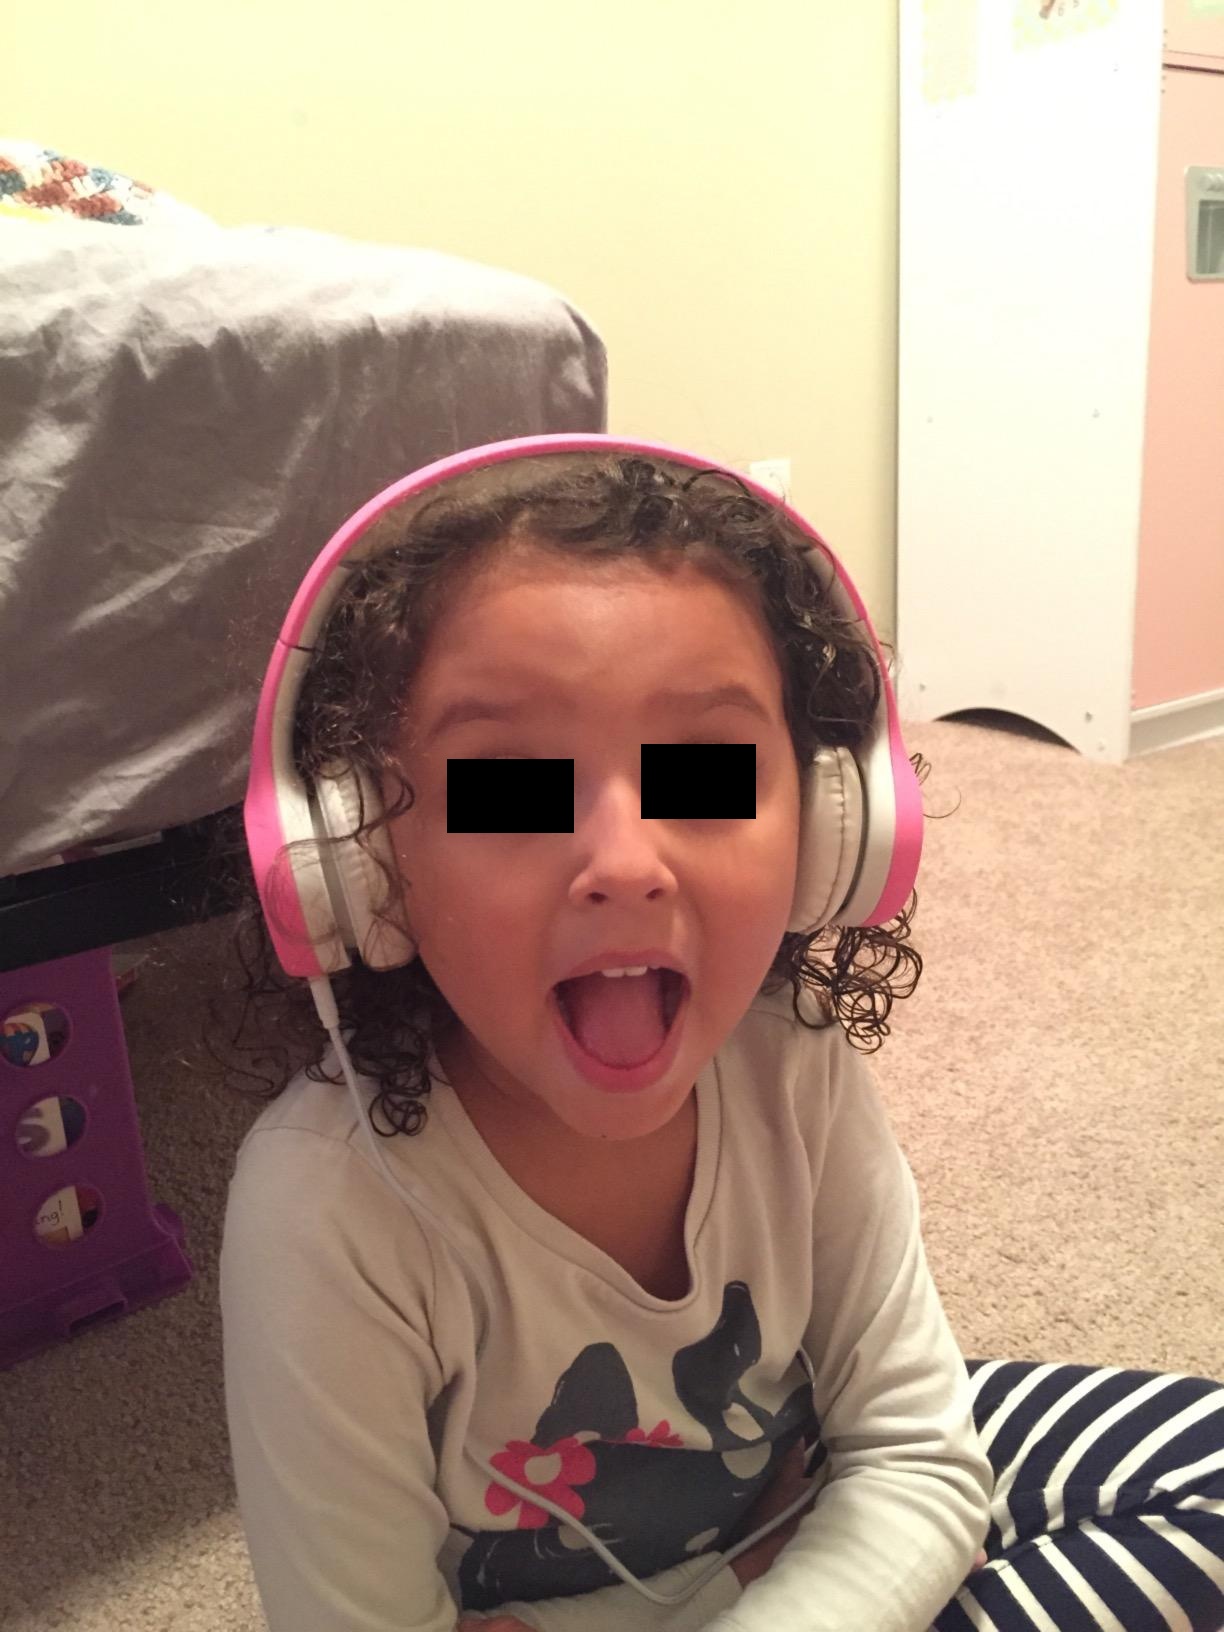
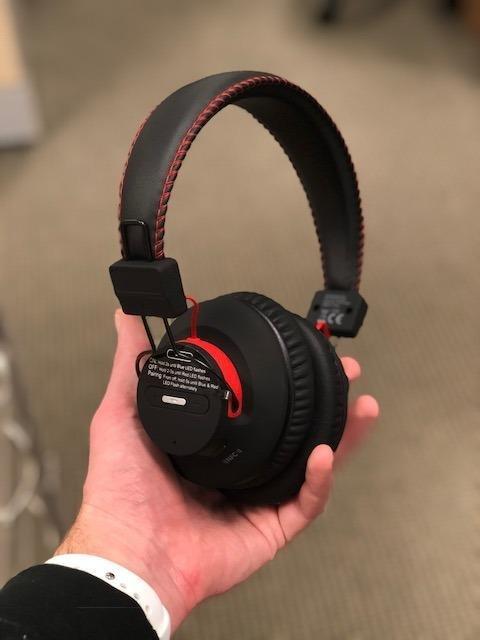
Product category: headphones
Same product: no